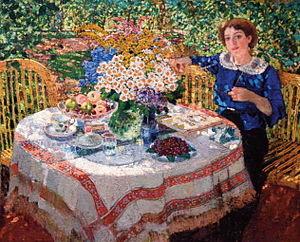
Alexandre Mikhaïlovitch Guerassimov est un peintre russe né le 12 août 1881 à Mitchourinsk dans le Gouvernement de Tambov et mort le 23 juillet 1963 à Moscou.